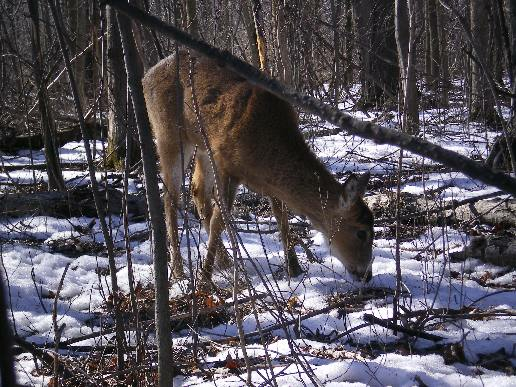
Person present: No